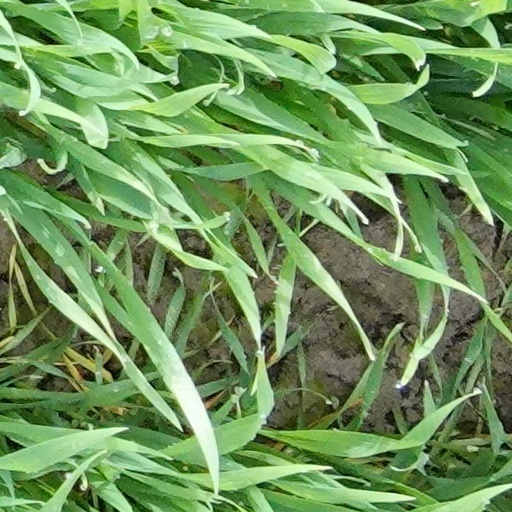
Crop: wheat